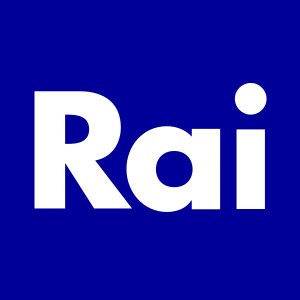
Rai - Radiotelevisione Italiana
RAI logo
Rai – Radiotelevisione Italiana, indtil 1954 kendt som Radio Audizioni Italiane, er en italiensk statsejet public service-medievirksomhed. Rai driver tre tv-kanaler og tre radiokanaler samt flere satellit- og digitalkanaler. Rai blev dannet som den Unione Radiofonica Italiana i 1924 og var i 1950 en af de 23 stiftende organisationer bag European Broadcasting Union.